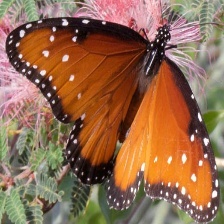
Species: STRAITED QUEEN
Butterfly family (ImageNet category): monarch